Sheikh Mujibur Rahman

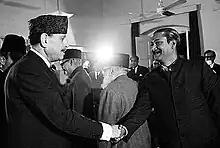
Ayub Khan and Sheikh Mujib shaking hands at the Round Table Conference in West Pakistan, 1969

Mujib was arrested by the Pakistan Army and after two years in jail, an official sedition trial in a military court opened. During his imprisonment between 1967 and 1969, Mujib began to write his autobiography. In what is widely known as the Agartala Conspiracy Case, Mujib and 34 Bengali military officers were accused by the government of colluding with Indian government agents in a scheme to divide Pakistan and threaten its unity, order and national security. The plot was alleged to have been planned in the city of Agartala in the bordering Indian state of Tripura. The outcry and unrest over Mujib's arrest and the charge of sedition against him destabilised East Pakistan amidst large protests and strikes. Various Bengali political and student groups added demands to address the issues of students, workers and the poor, forming a larger "11-point plan". The government caved to the mounting pressure, dropped the charges on 22 February 1969 and unconditionally released Mujib the following day. He returned to East Pakistan as a public hero. He was given a mass reception on 23 February, at the Ramna Race Course and conferred with the popular honorary title of "Bangabandhu" by Tofail Ahmed. The term "Bangabandhu" means "Friend of the Bengal" in the Bengali language. Several of Bengal's historic leaders were given similar honorary titles, including "Sher-e-Bangla" ("Lion of Bengal") for A. K. Fazlul Huq, "Deshbandhu" ("Friend of the Nation") for Chittaranjan Das, and "Netaji" ("The Leader") for Subhash Chandra Bose.